Christian IV's Arsenal

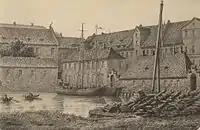
The Arsenal Dock and the Supplies Building, painting by Christian Hetsch

The entire complex was completed around 1610. Ships could berth along either the arsenal or the supply depot and be loded and unloaded through gates facing the water. The complex also had its own bakery and brewery today known as Christian IV's Brewhouse even though the building outdates him and originally served defensive purposes. When the brewhouse was completed, the brewer was provided with a large number of discarded mail sleeves for the scrubbing of brew kettles. Mail armour was no longer of practical use in the event of war and might just as well find new applications.